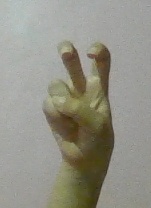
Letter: toot